Rancho San Joaquin

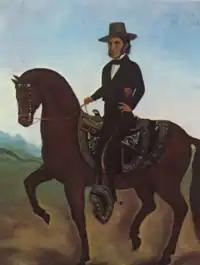
Rancho San Joaquín was granted in 1842 to José Andrés Sepúlveda, a famed Californio vaquero.

Rancho San Joaquin, the combined Rancho Cienega de las Ranas and Rancho Bolsa de San Joaquin, was a Mexican land grant in the San Joaquin Hills, within present-day Orange County, California.